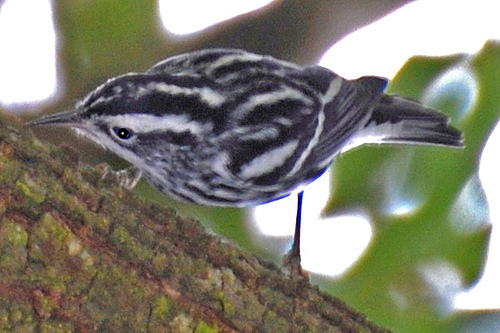
a bird with an almost solid black and white striped body from it's crown to its rectrices.
this is a white bird with black stripes with a sharp black beak.
the bird is black and white with a sharp black beak and round black eyes.
this bird is black and white in color with a skinny beak, and black eye rings.
this white and black striped bird has a long, curving beak.
this bird is small, striped black and white over its entire body, and the bill is pointed.
this bird is black with white and has a very short beak.
this small gray and white bird has long black tarsus and feet and a sharp pointy beak.
this bird is black and white with a black crown and a brown beak.
this pointy beaked bird has a small head and white wing bars on a black body with white patterned stripes.
Species: Black And White Warbler